Spark the Electric Jester

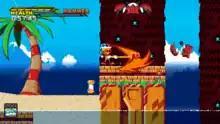
Spark attacking an enemy with a hammer

"Spark the Electric Jester" is a side-scrolling platform game. The player must guide Spark through a series of differently themed levels containing an assortment of obstacles, robot enemies, and boss fights. Fast-paced gameplay is emphasized, as Spark is capable of running at high speeds. Running on inclines, walls, ceilings, and through vertical loops can affect his momentum. Spark can also wall jump and perform a dash to both accelerate forward and parry enemies. They are fought with melee attacks, of which three can be chained together into a combo. Additionally, the player is capable of releasing charged shots. Dealing attacks will prompt a blue meter, referred to as the "Static Bar", to rise. Once full, it can be expended by releasing a charged shot, enhanced with power. A variety of power-ups are distributed across the levels, each characterized by a unique move set and cosmetic change to Spark. They endow the player with different attacks, traversal abilities, or both. Some powers give the player a different special attack when the Static Bar is full.